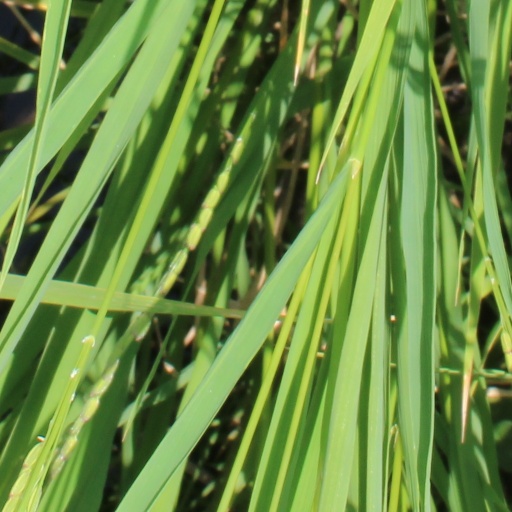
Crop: rice